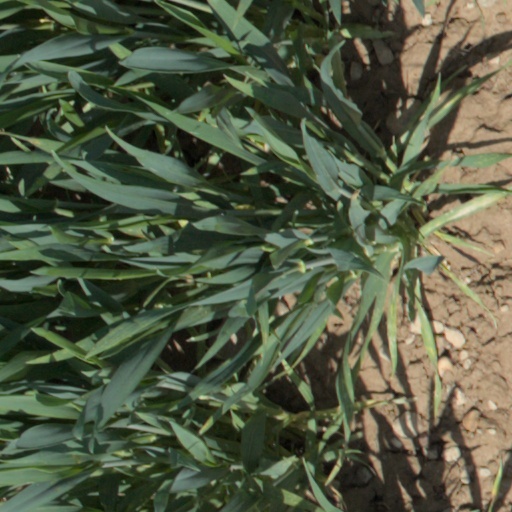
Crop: wheat